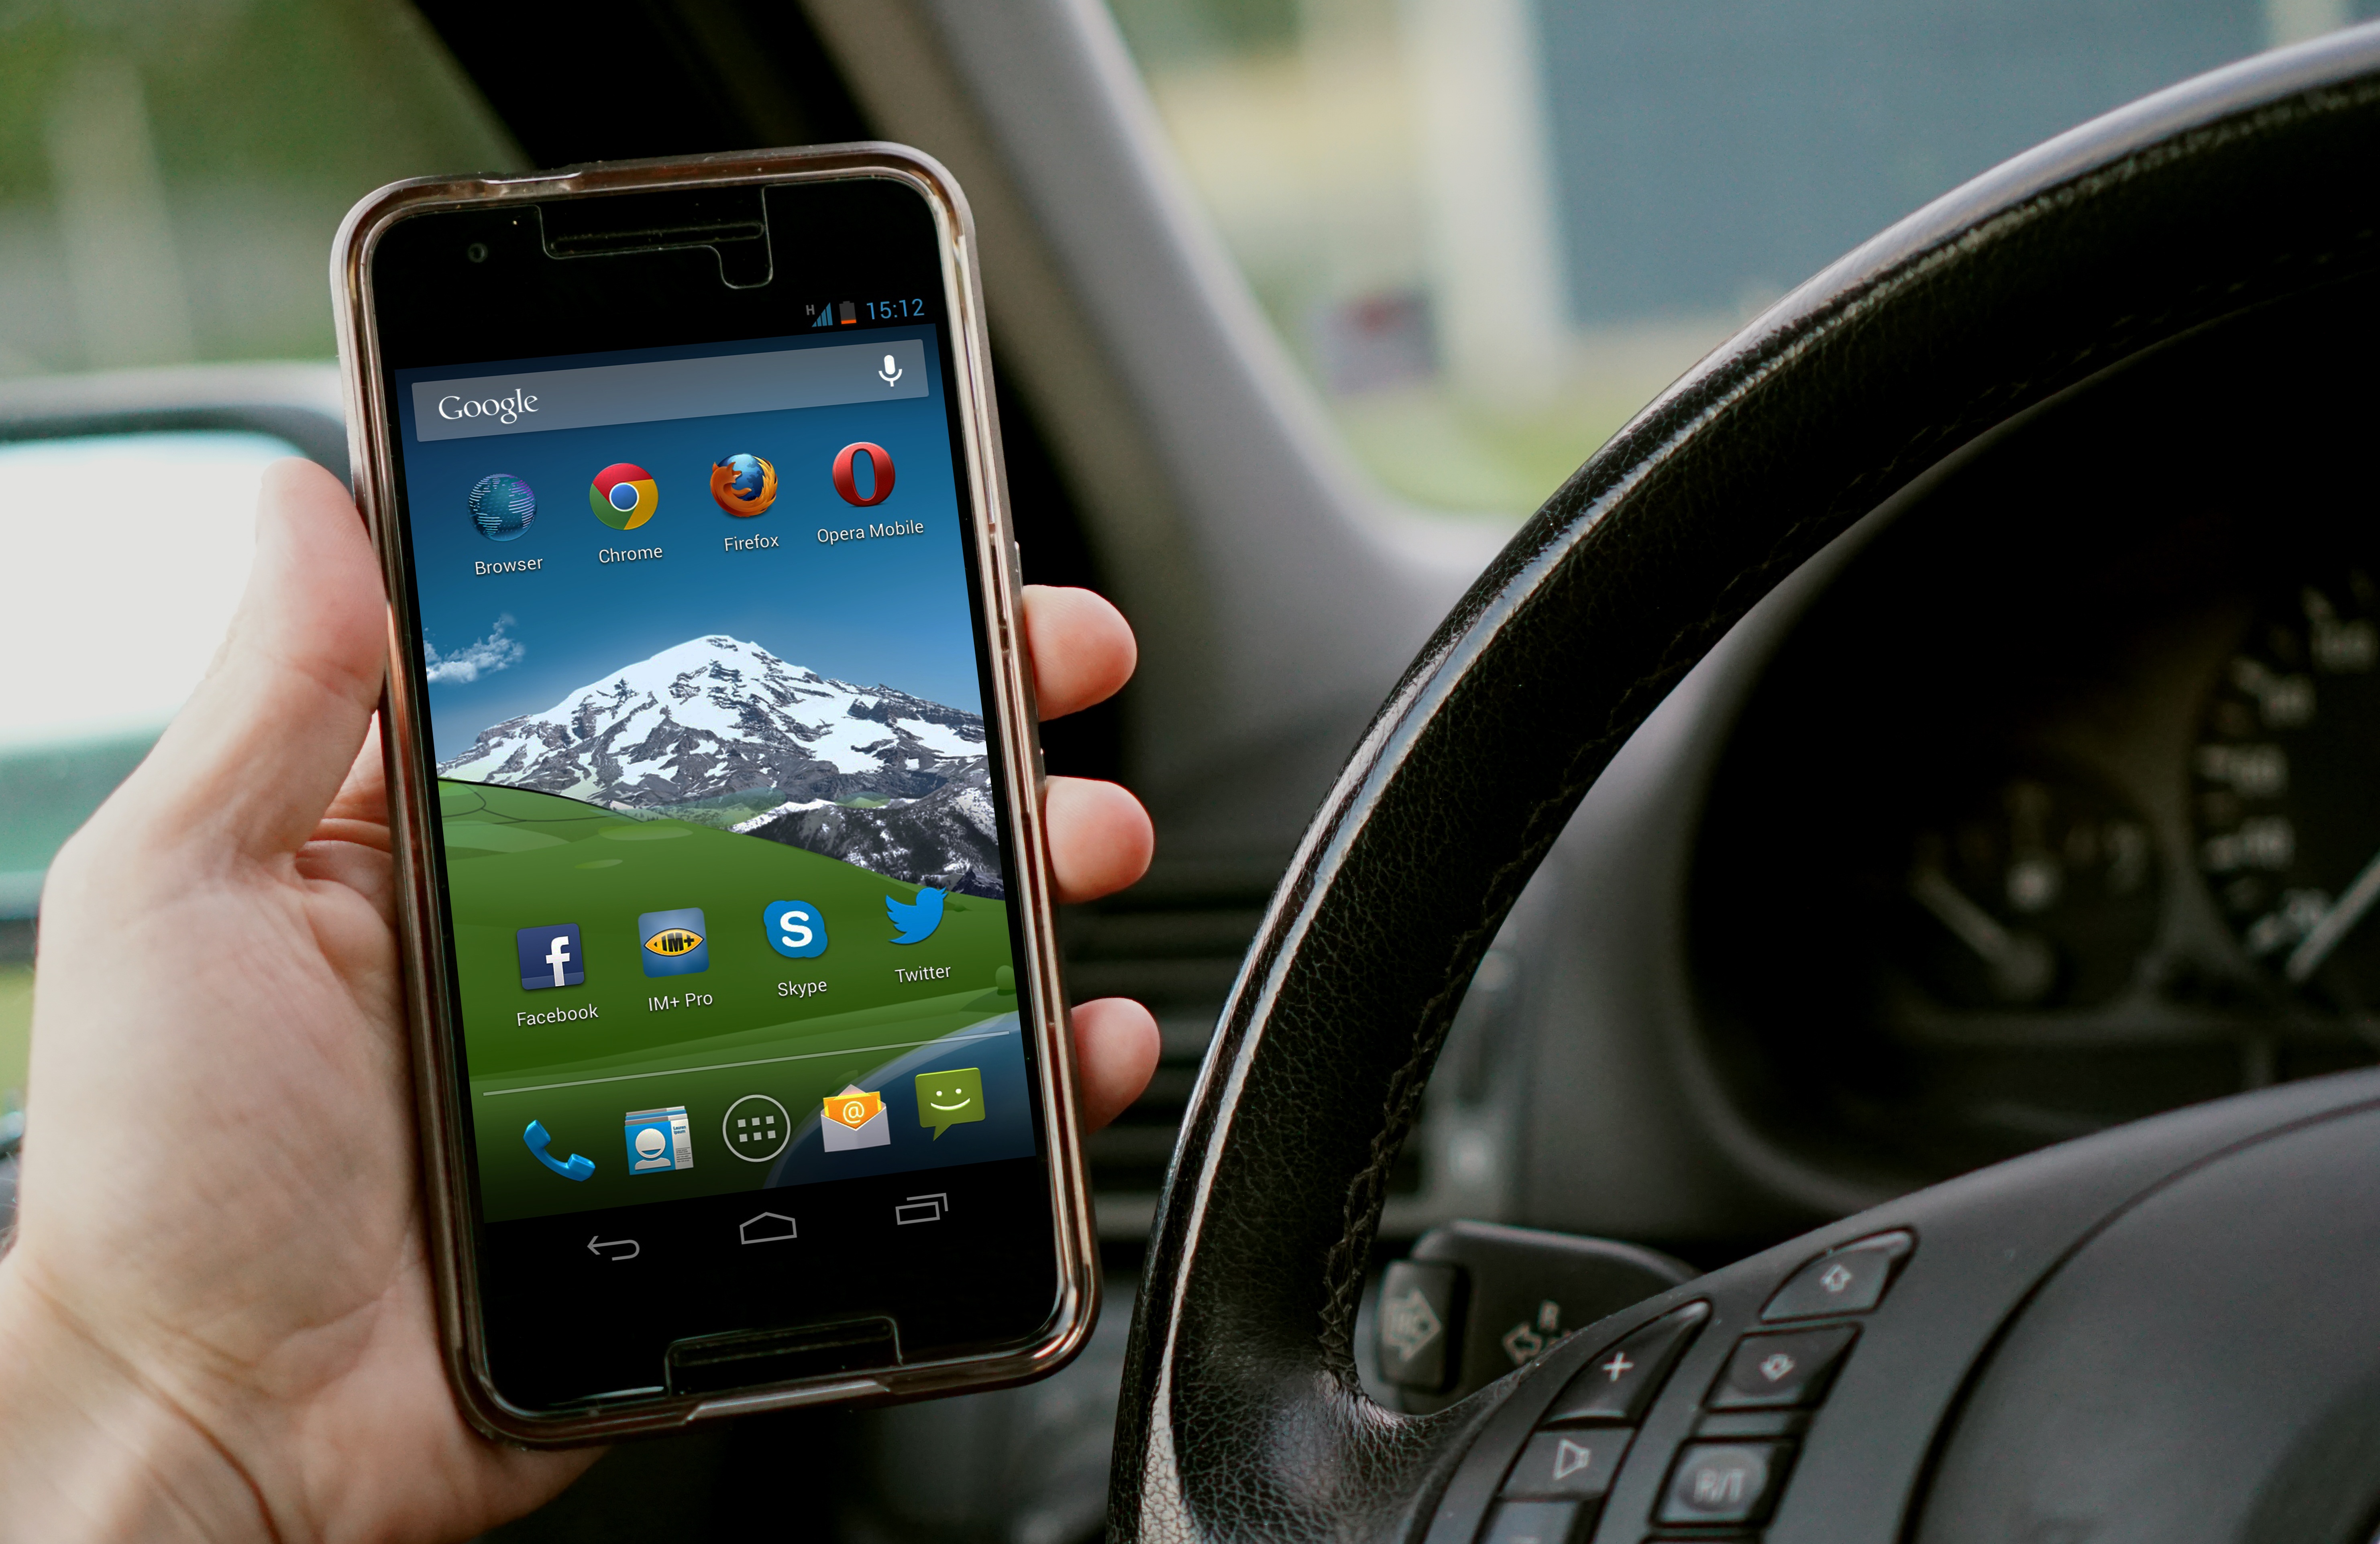
smartphone, technology, car, run, driving, vehicle, phone, telephone, gadget, mobile phone, talk, mms, apps, sms, subtitle, electronic device, portable communications device, communication device